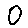
Label: 0